Reggie Evans

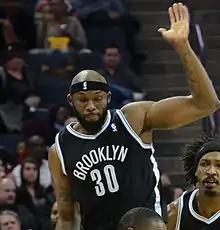
Evans with the Nets in 2013

On July 11, 2012, Evans was traded to the Brooklyn Nets in a sign-and-trade deal. On November 21, 2012, he became the first NBA player to be fined for flopping after a 95–90 loss to the Los Angeles Lakers. One league executive had called Evans "the star" of flopping in a preseason demonstration video.